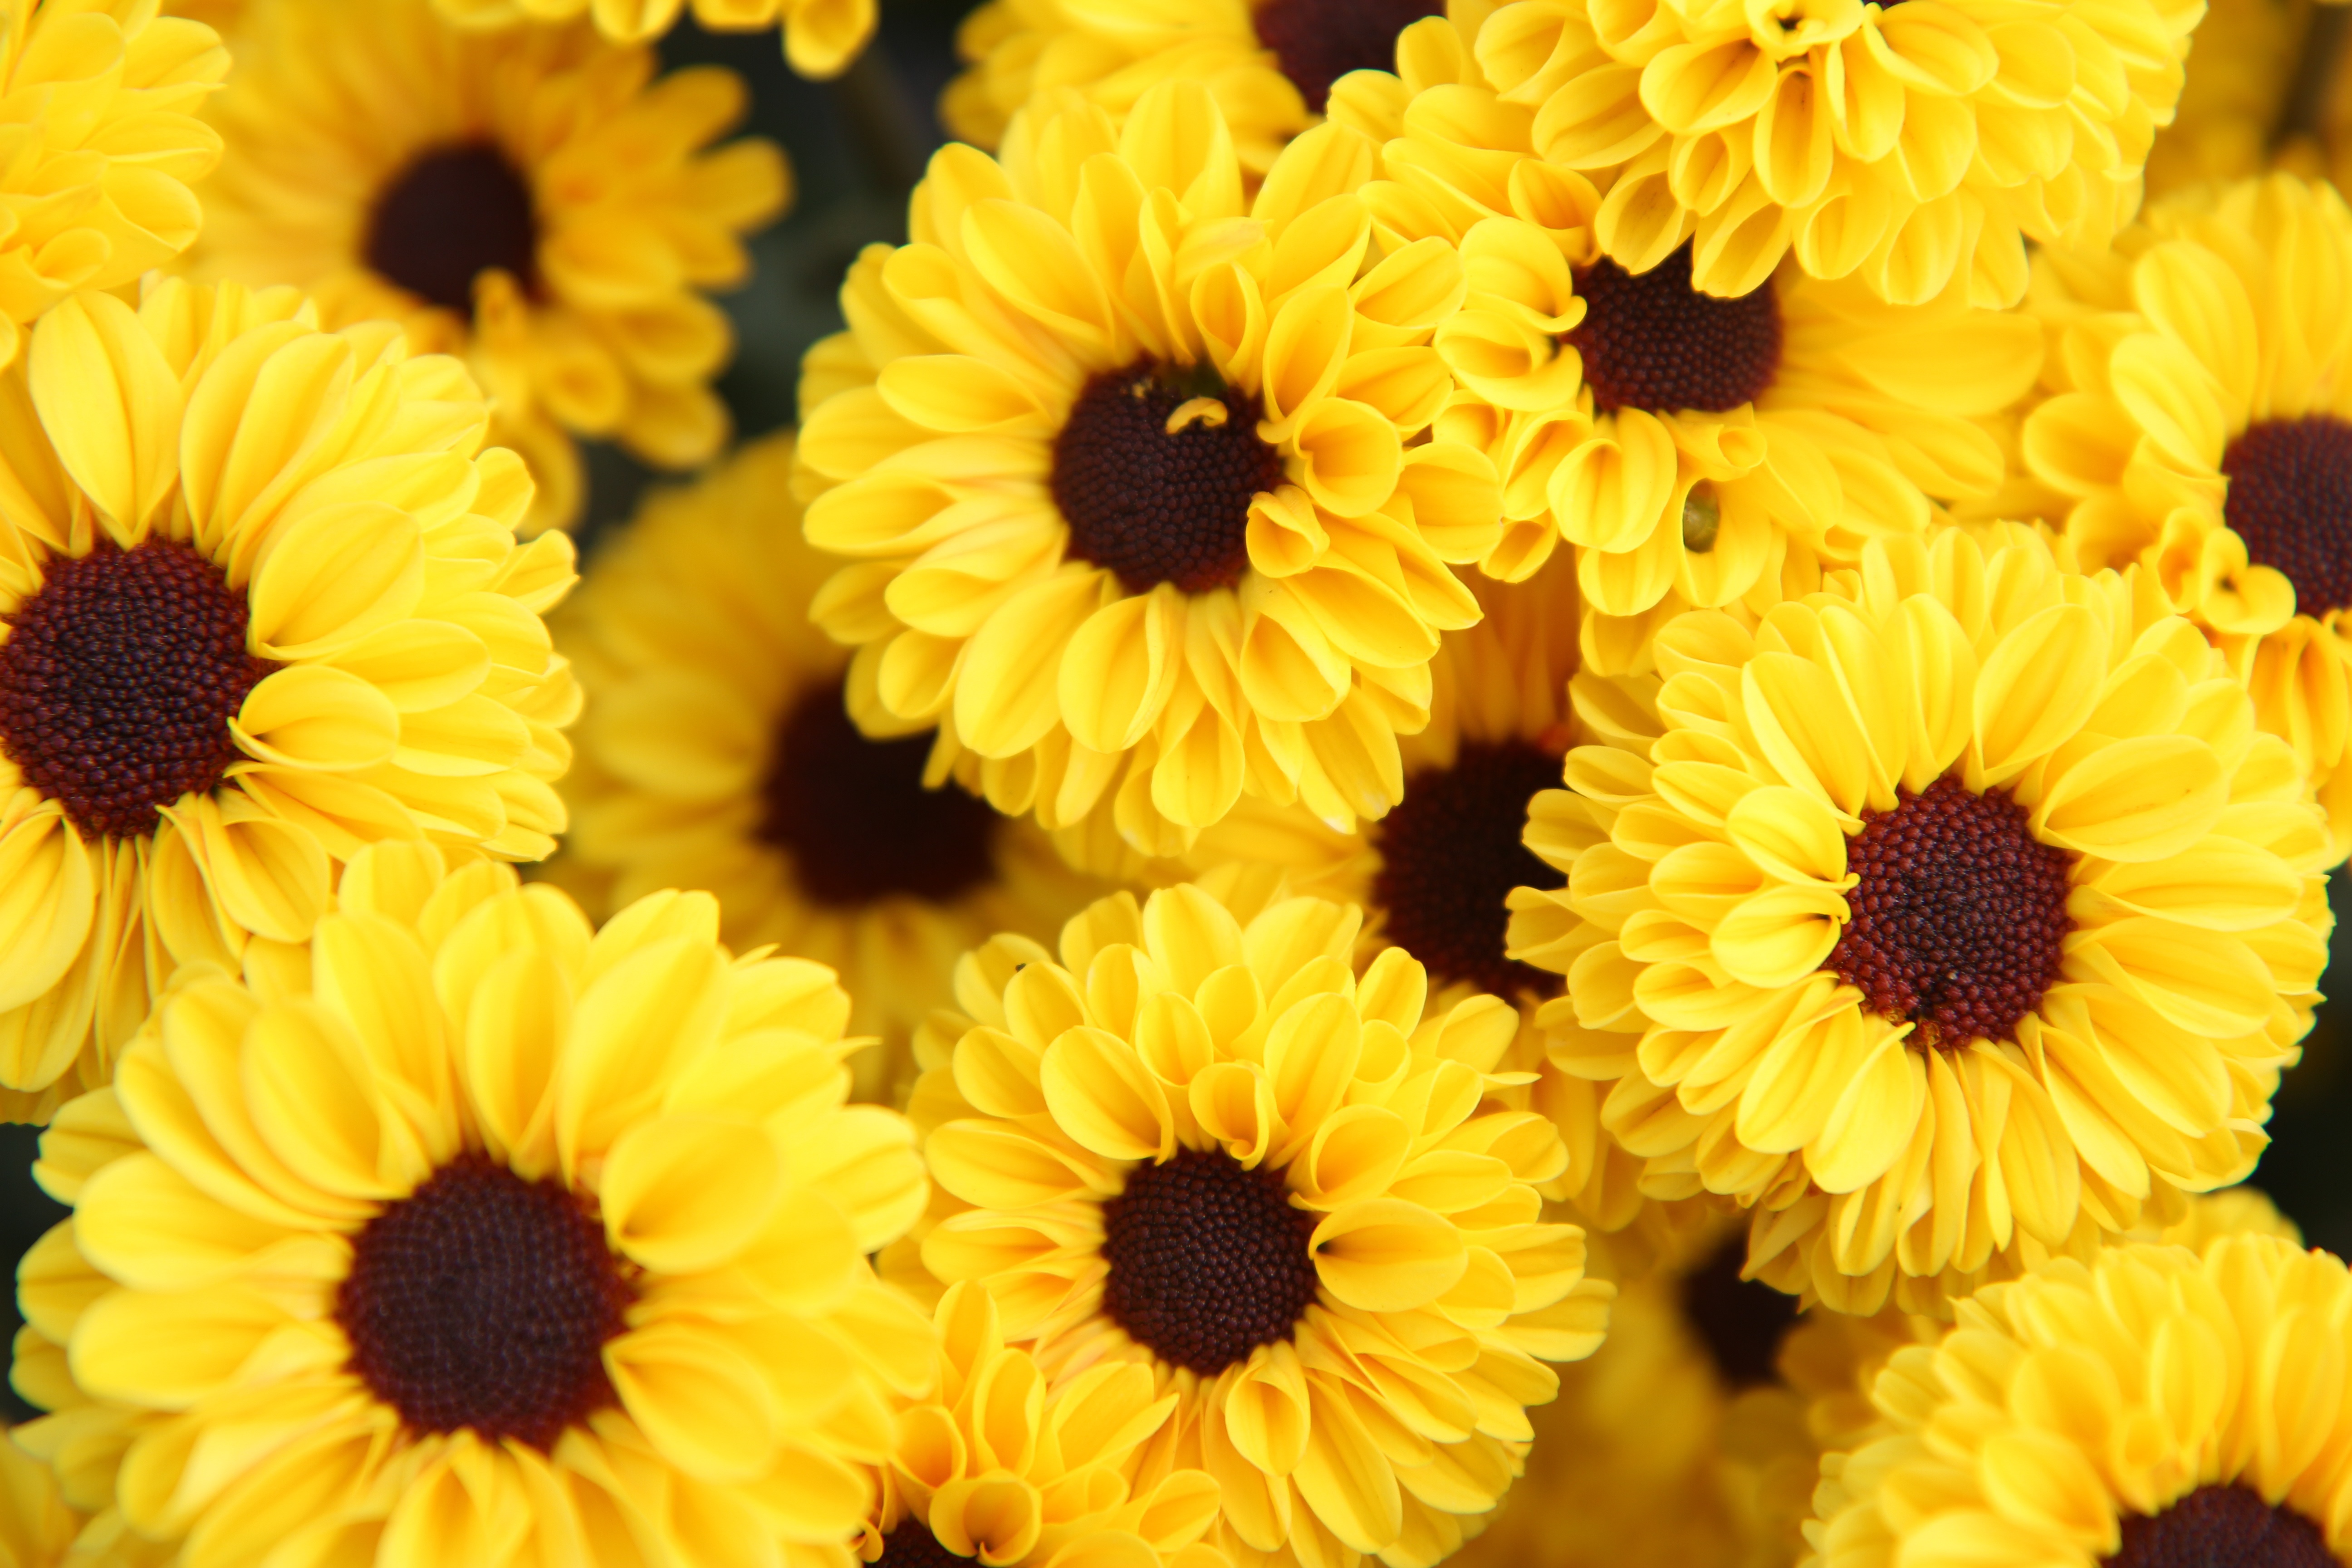
landscape, nature, plant, flower, petal, herb, autumn, yellow, flowers, gerbera, chrysanthemum, flower garden, flowering plant, daisy family, annual plant, land plant, marguerite daisy, chrysanths